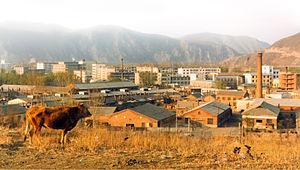
Le Hamgyong du Nord est une province de la Corée du Nord, située au nord-est du pays, et longeant la Chine et la Russie sur sa frontière nord. Sa capitale de province est la ville de Chongjin.